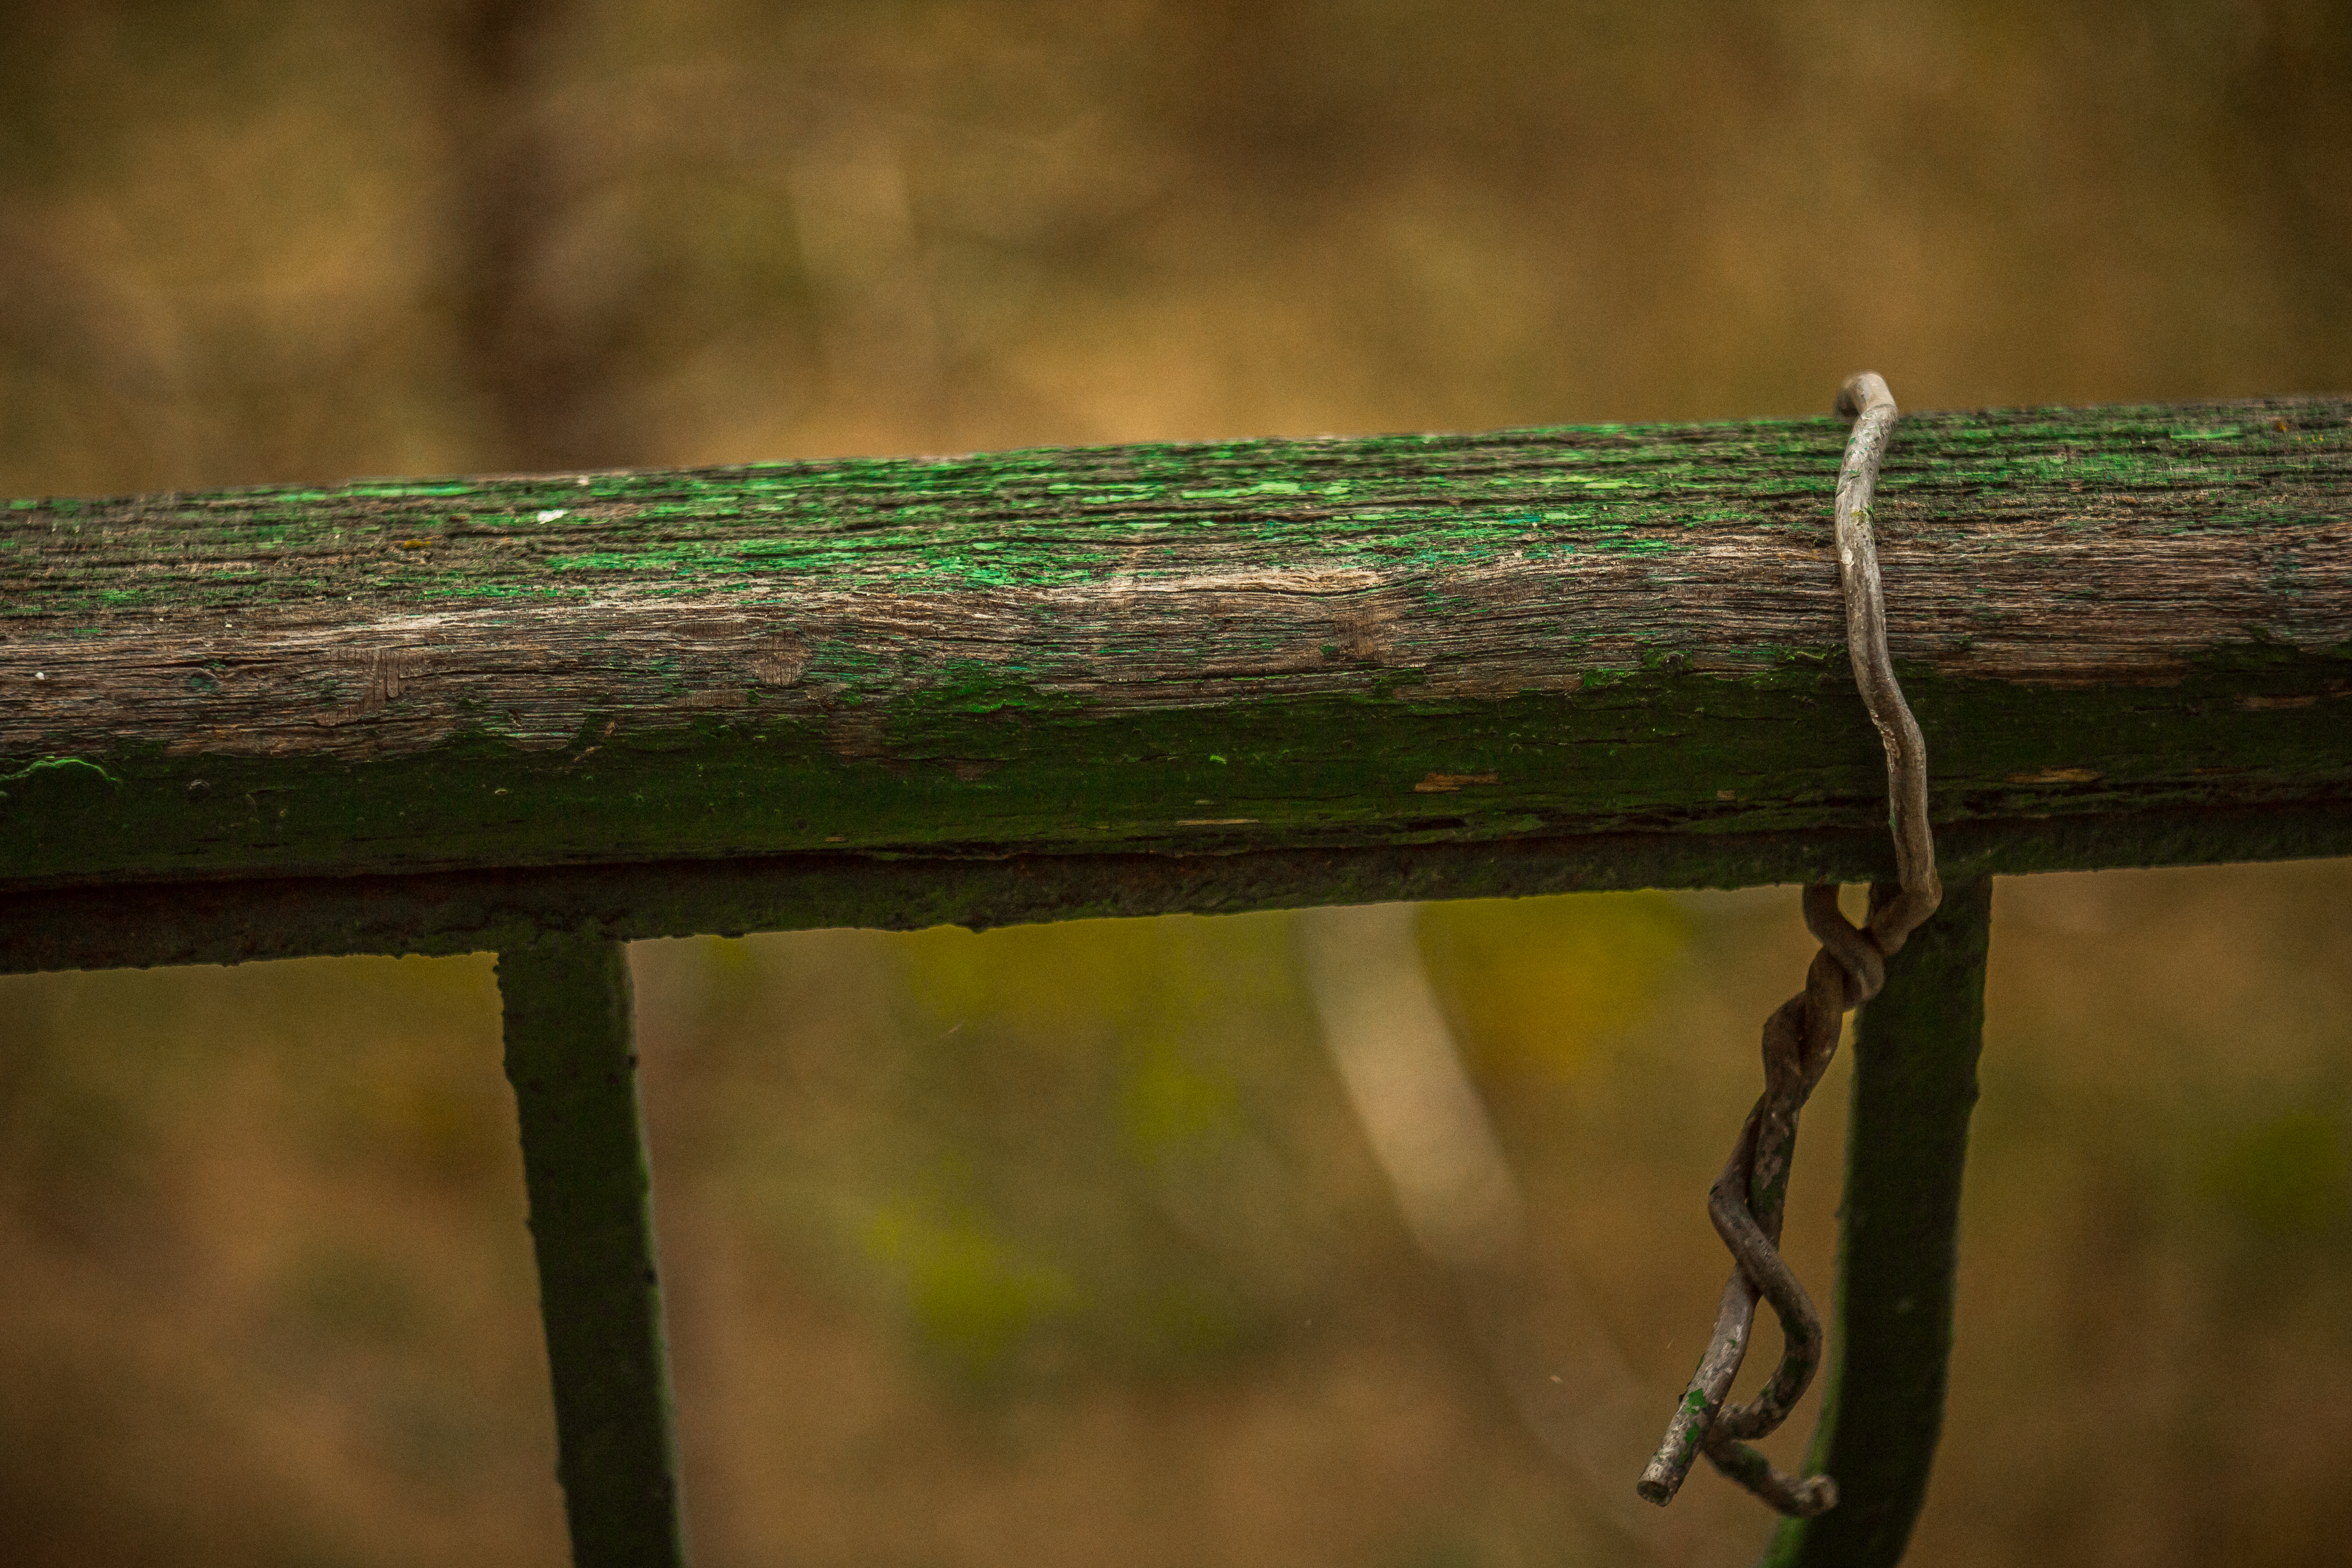
green, wood, fence, water, grass, tree, twig, branch, plant, plant stem, wire, metal, barbed wire, forest, wire fencing, rope